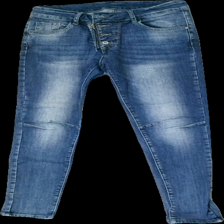
View: front
Type: Jeans
Category: Ladies
Brand: Missing
Colors: Blue
Material: 100% Cotton
Cut: Tight
Size: S
Trend: Denim
Price range: 50-100
Recommended usage: Reuse
Description: Tight jeans